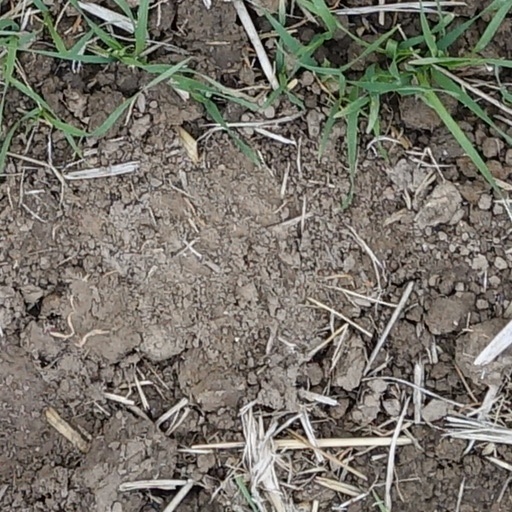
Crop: wheat